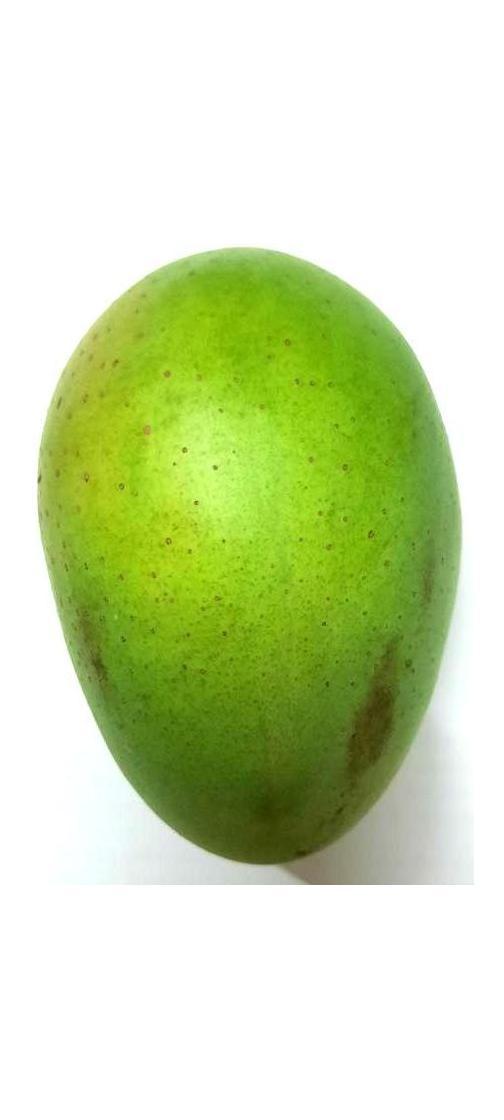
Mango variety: Langra